Barbara Gordon

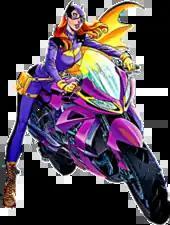
Barbara Gordon as she appeared on the variant cover of "Batman" (vol. 3) #50 (September 2018) by J. Scott Campbell.

In a world increasingly centered on technology and information, she possesses a genius-level intellect; photographic memory; deep knowledge of computers and electronics; expert skills as a hacker; and graduate training in library sciences. One night, she has a dream in which an all-knowing woman (similar to the Oracle at Delphi of Greek mythology) has her face; it is then that she adopts "Oracle" as her codename. She serves as an information broker, gathering and disseminating intelligence to law enforcement organizations and members of the superhero community. She trains under the tutelage of Richard Dragon, one of DC's premiere martial artists, to engage in combat (using eskrima) from her wheelchair. She develops her upper-body strength and targeting skills with both firearms and batarangs.